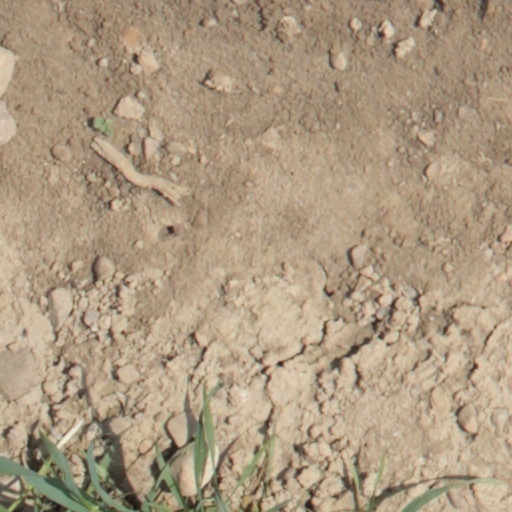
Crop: wheat